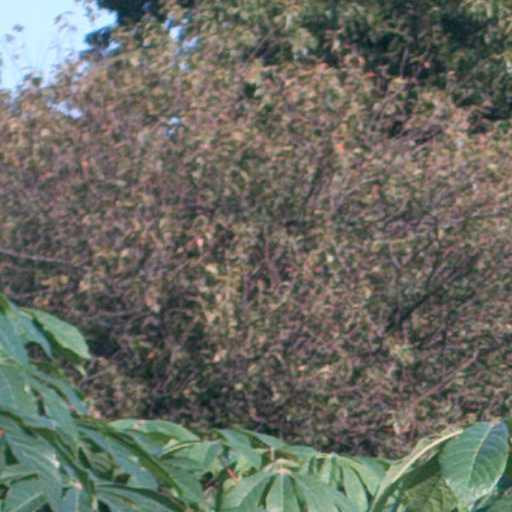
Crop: cassava